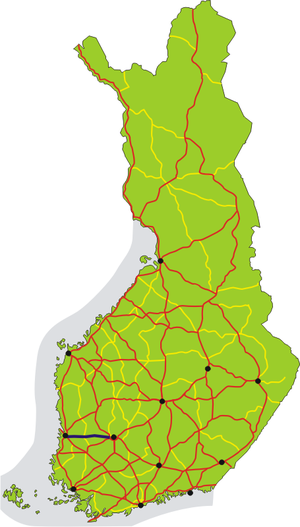
La Route nationale 11 est une route nationale de Finlande menant de Nokia à Pori.